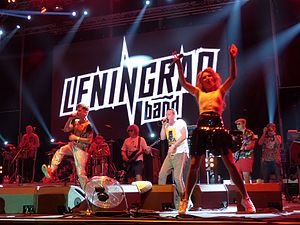
Leningrad (band)
Leningrad ved deres optræden til Sziget Festival i 2016
Leningrad er et russisk band, som blev dannet i Sankt Petersborg i 1997 af Sergej Sjnurov.